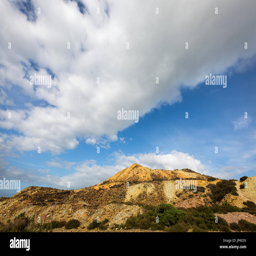
mountain -- is located south of the town